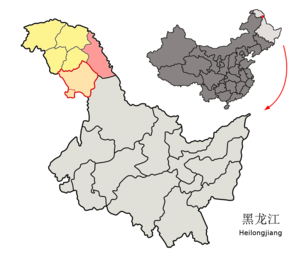
Le xian de Huma est un district administratif de la province du Heilongjiang en Chine, limitrophe de la Russie. Il est placé sous la juridiction de la préfecture de Daxing'anling.